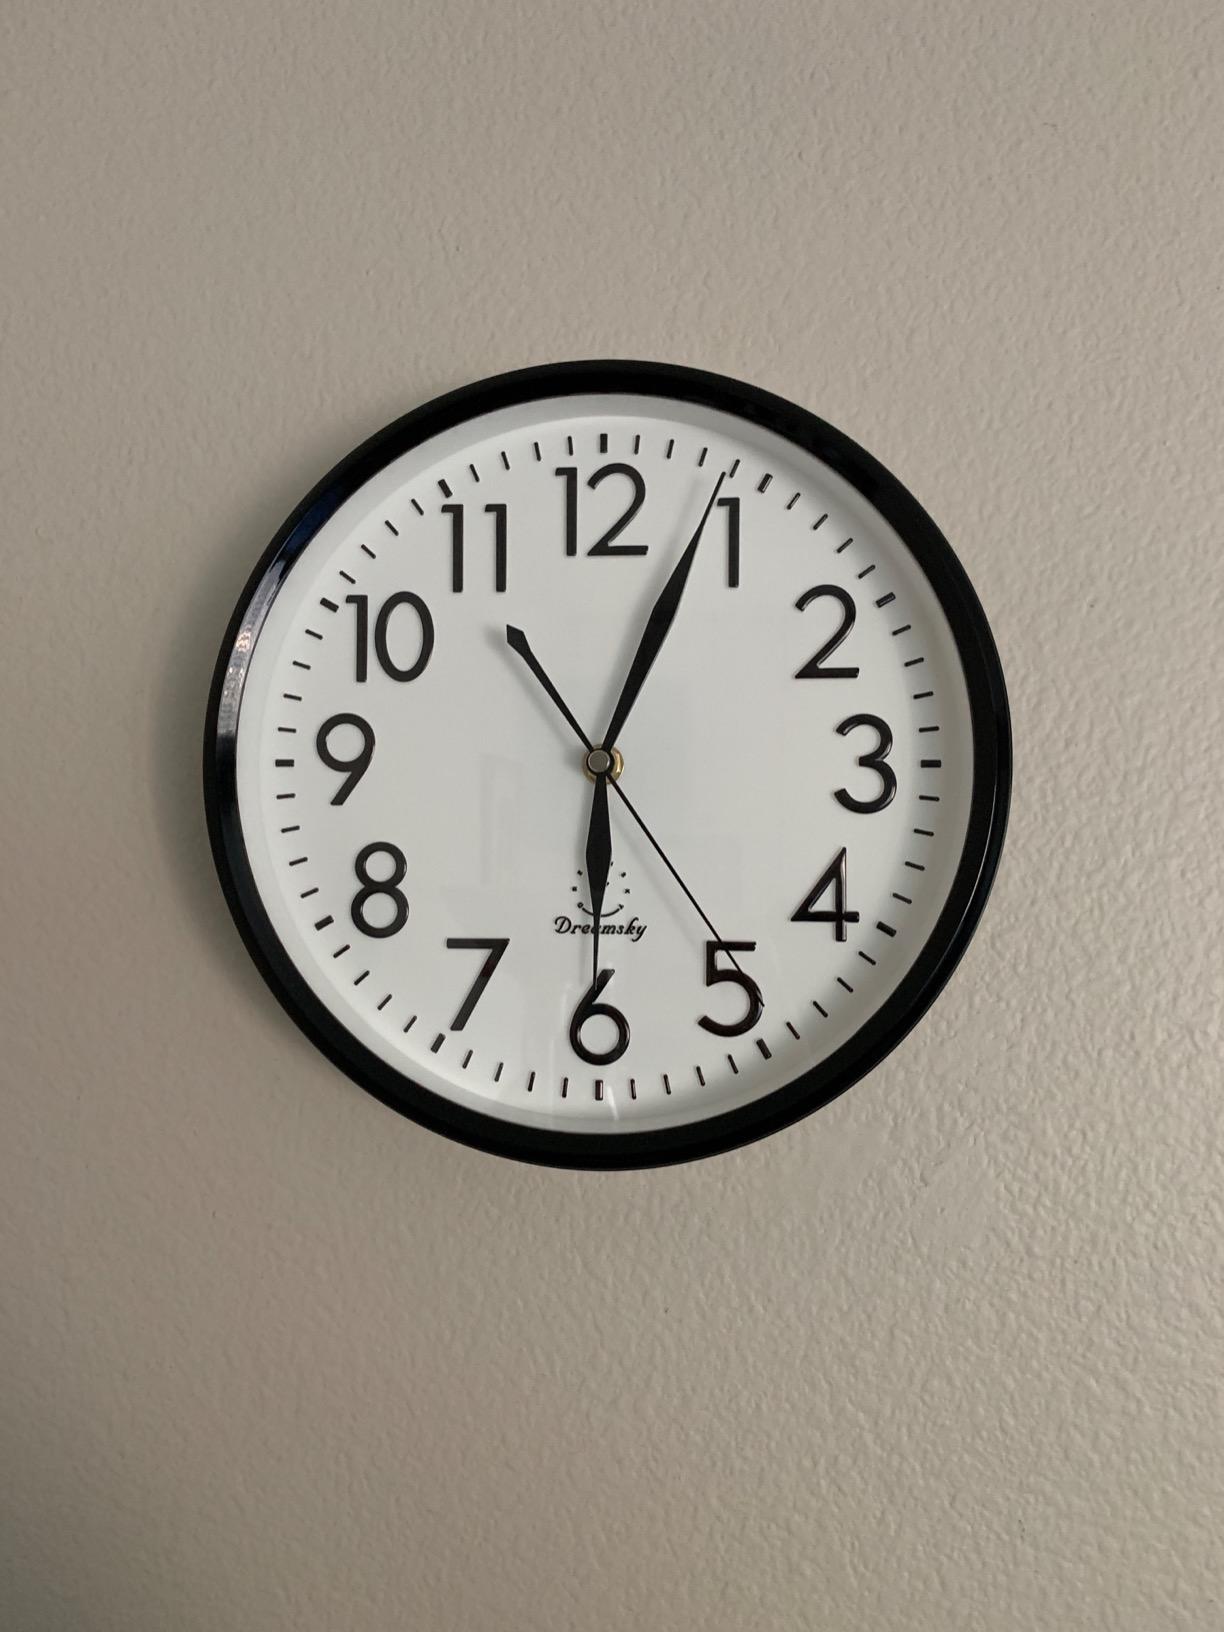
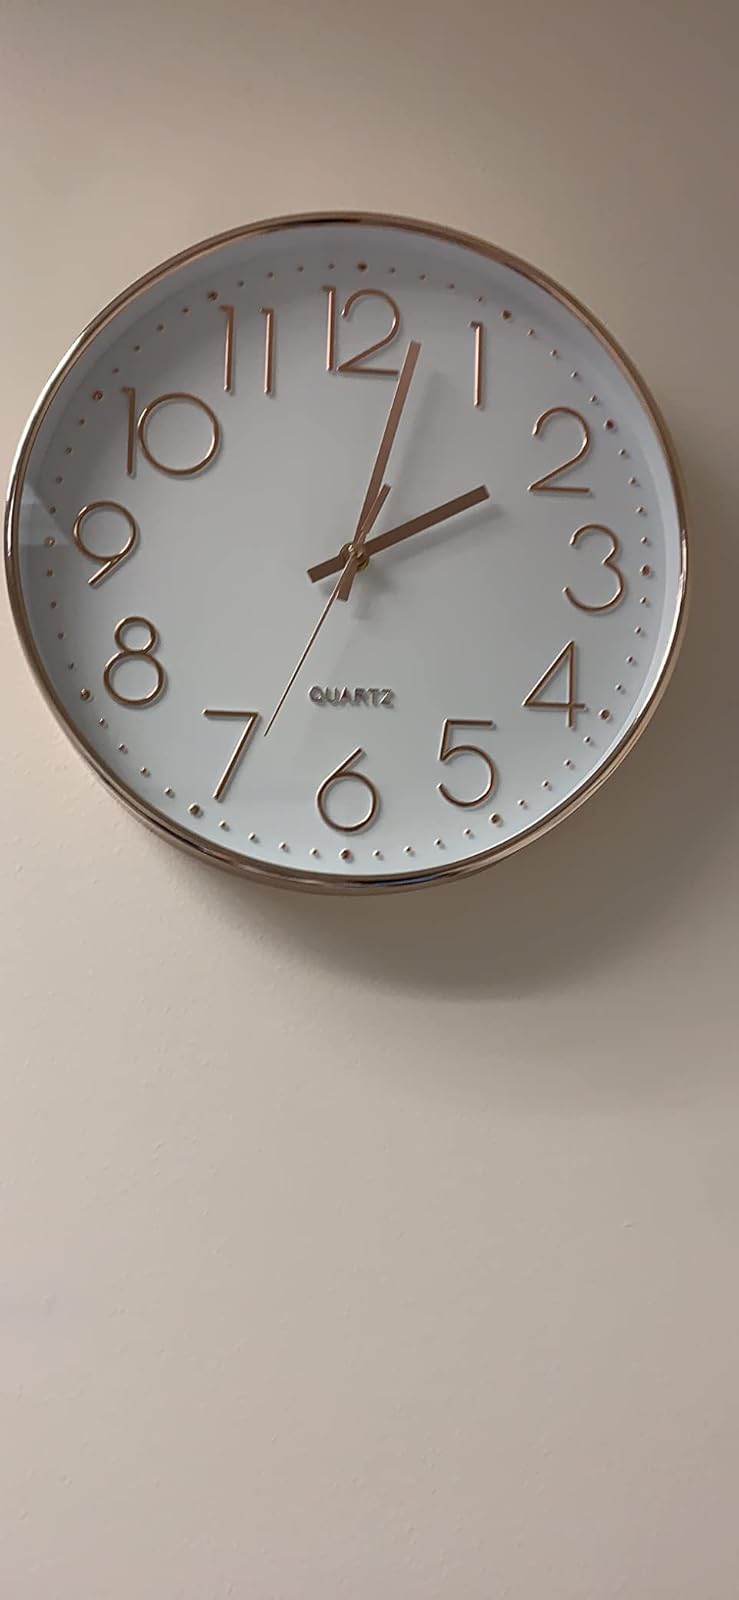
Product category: clock
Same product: no